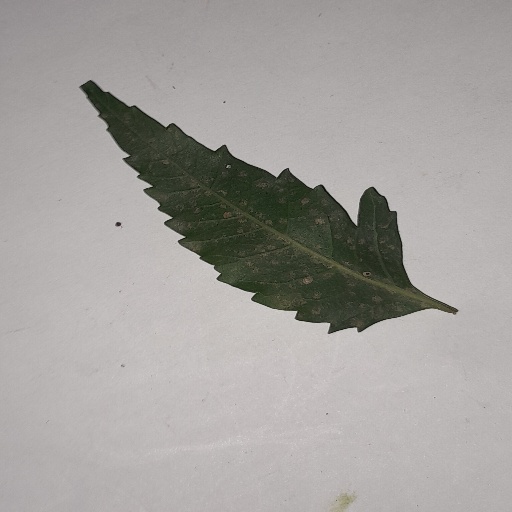
Species: Neem
Leaf condition: Powdery Mildew